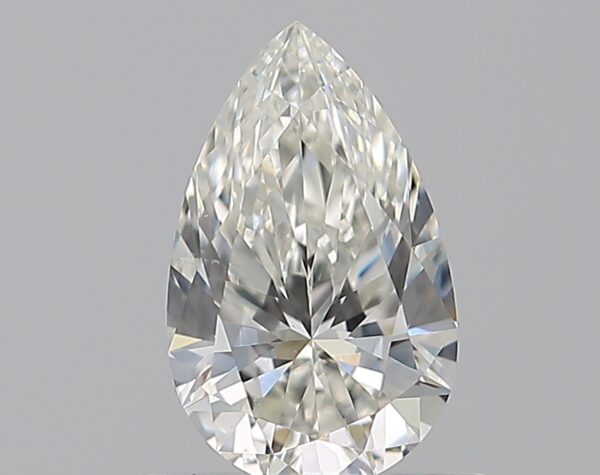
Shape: pear
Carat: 0.71
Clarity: VS2
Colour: I
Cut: EX
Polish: EX
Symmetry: EX
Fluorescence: F
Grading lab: GIA
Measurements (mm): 7.92 x 4.9 x 3.09